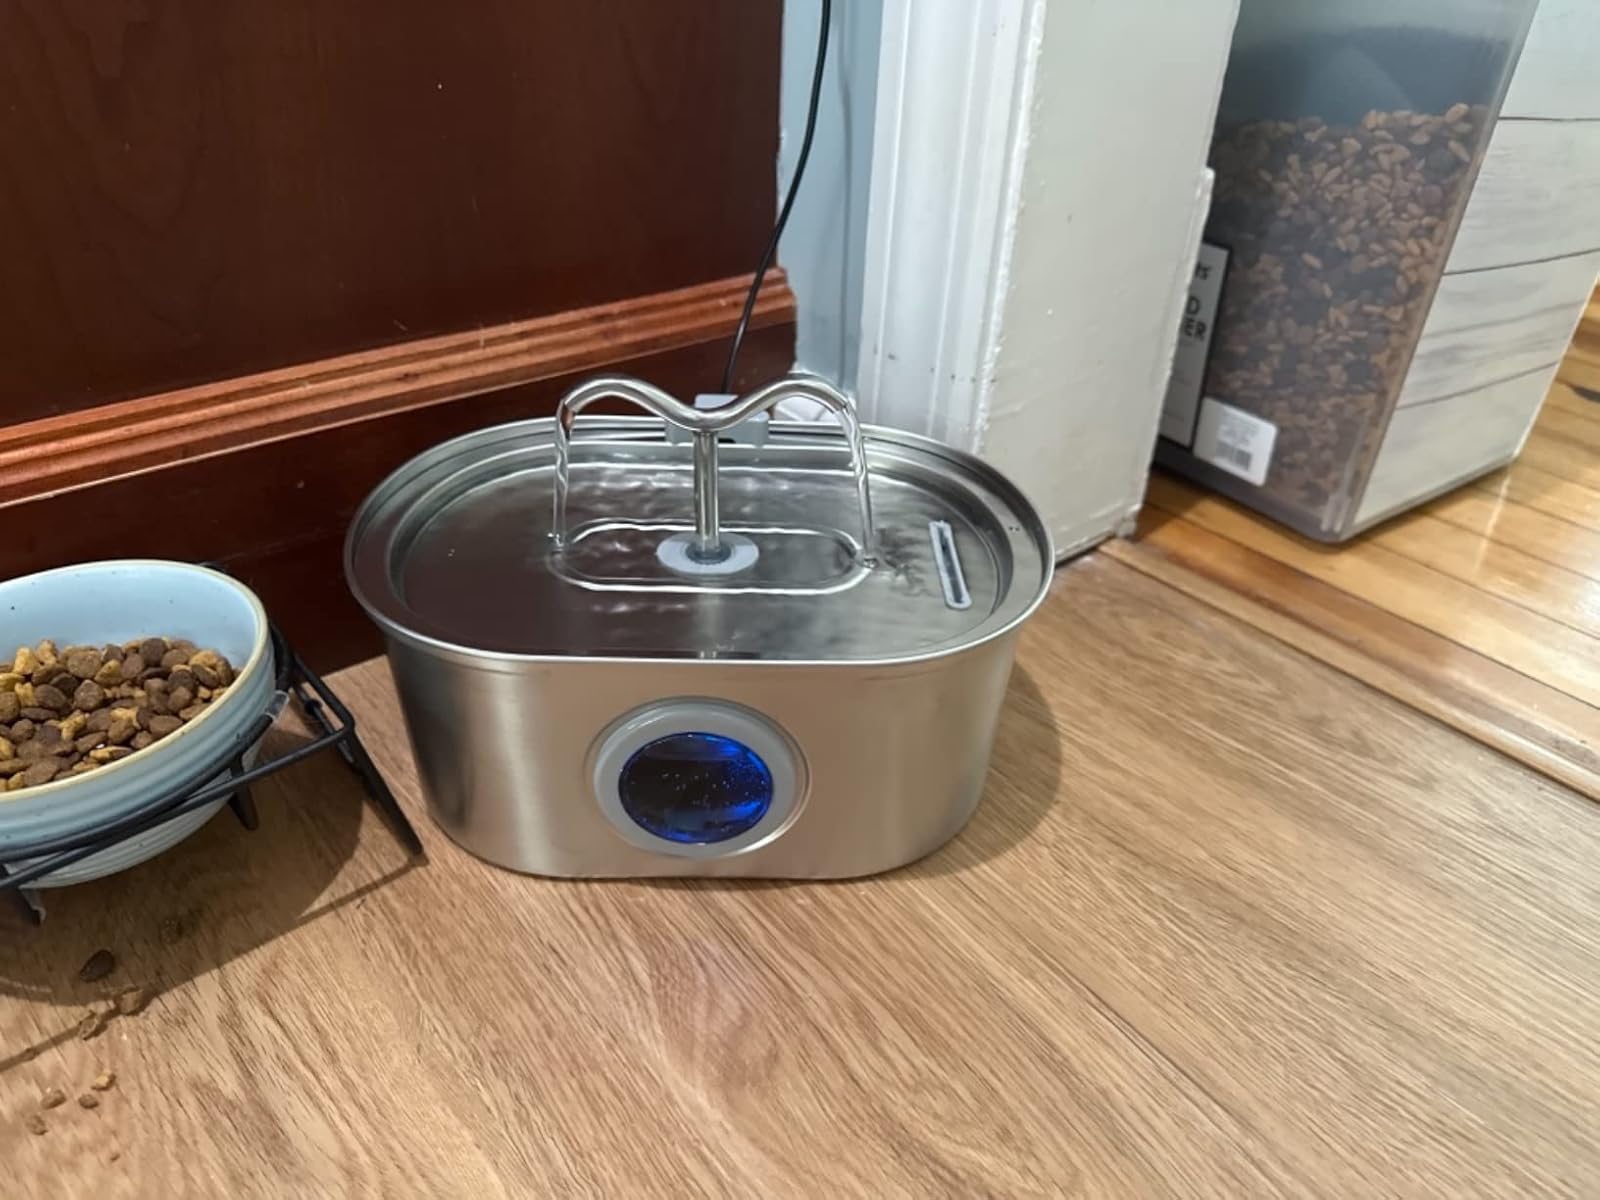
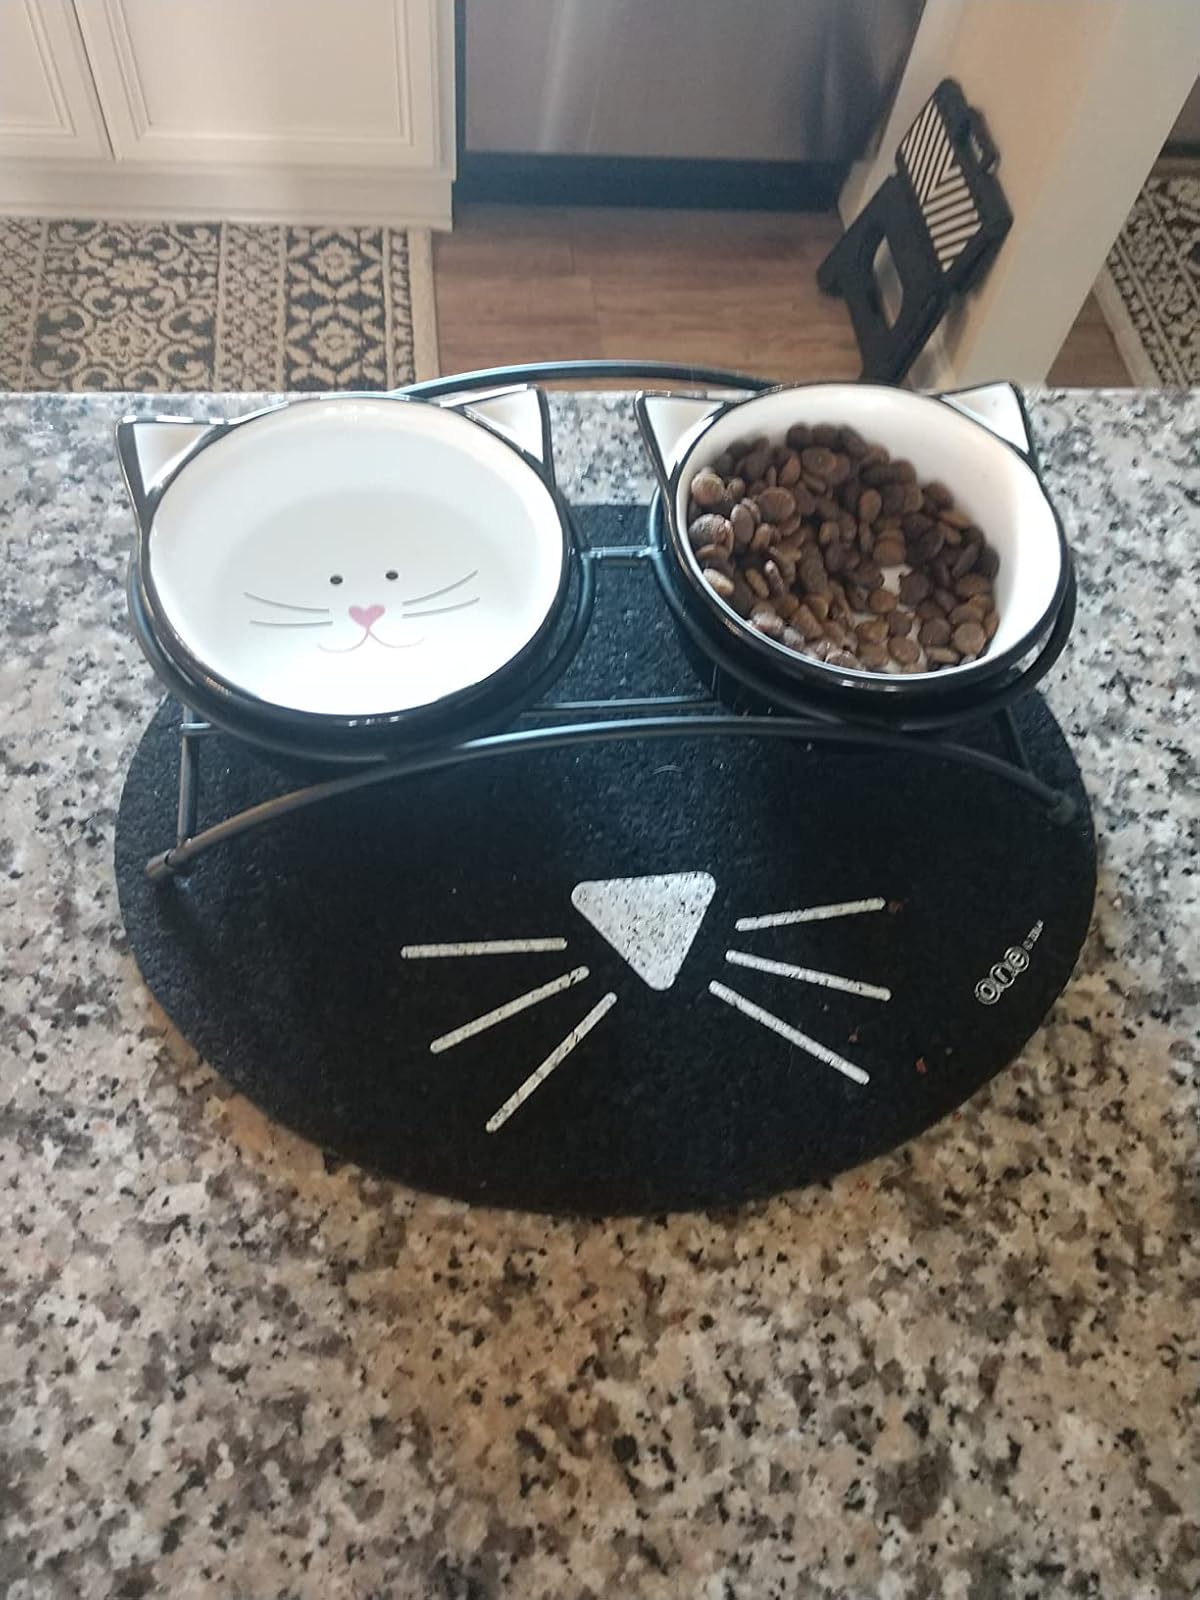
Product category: items_bowl
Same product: no